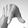
ASL letter: Q